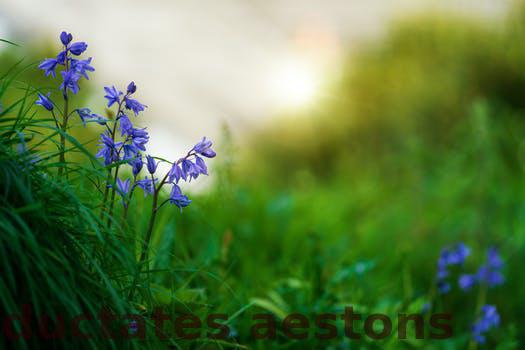
Label: Watermark